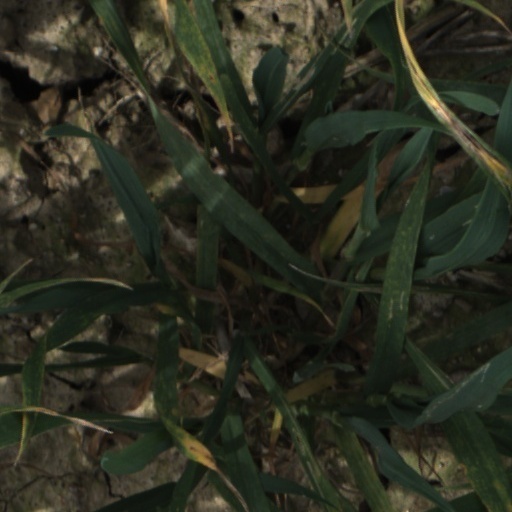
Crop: wheat